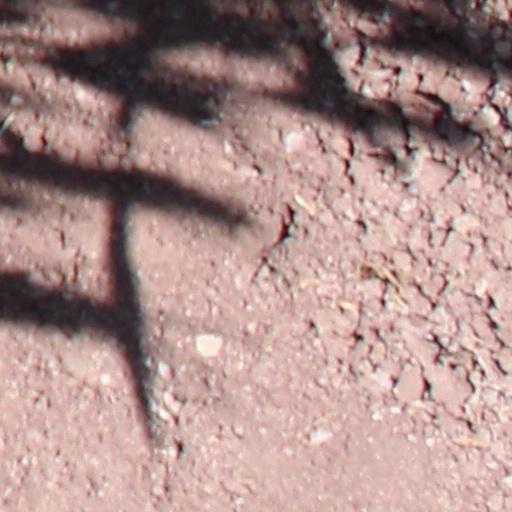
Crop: wheat